Ferenc Újházy

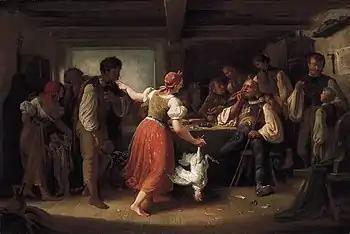
Before the Judge

Ferenc Újházy (8 December 1827, Szolnok - 7 June 1921, Budapest) was a Hungarian painter; known for landscapes with figures, genre scenes and still-lifes.